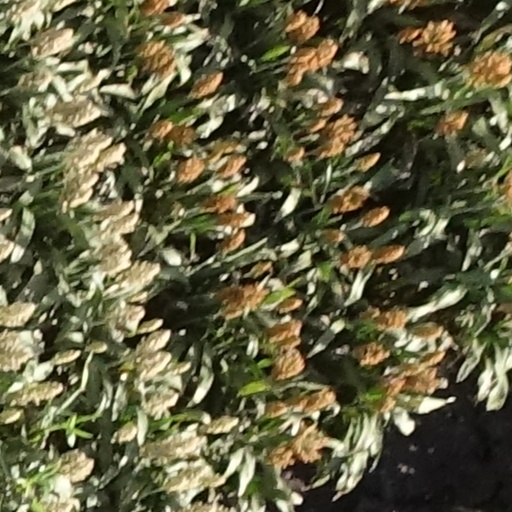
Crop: sorghum